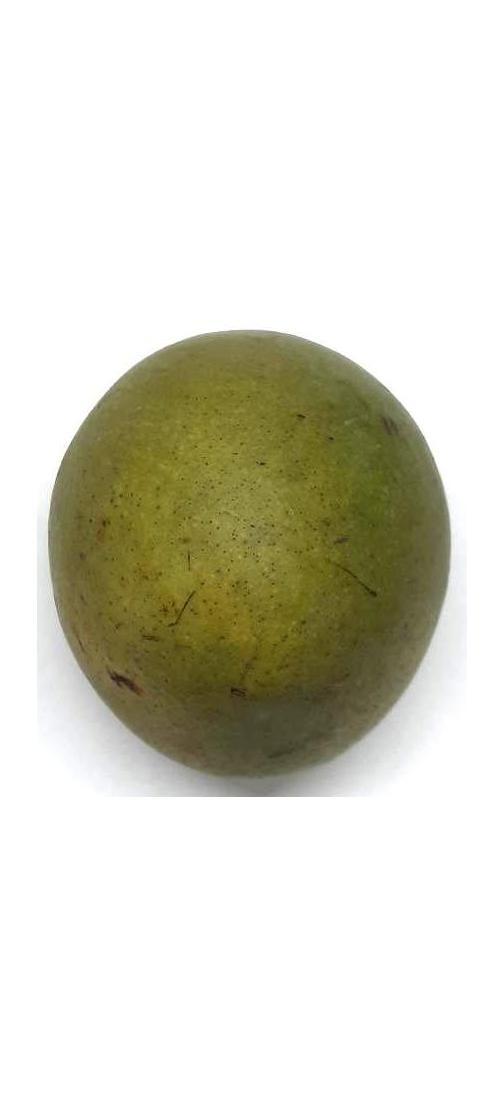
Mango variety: Himsagor